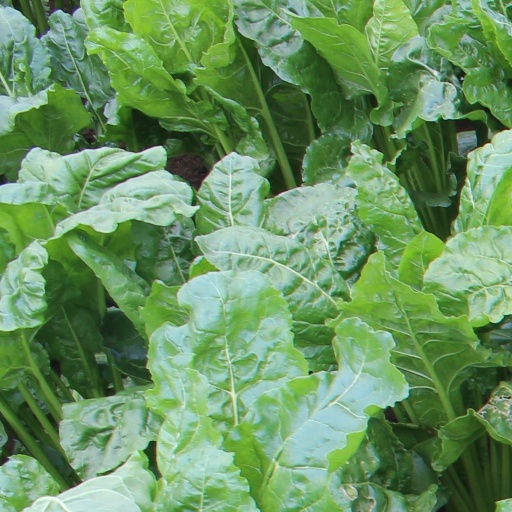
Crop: sugar beet